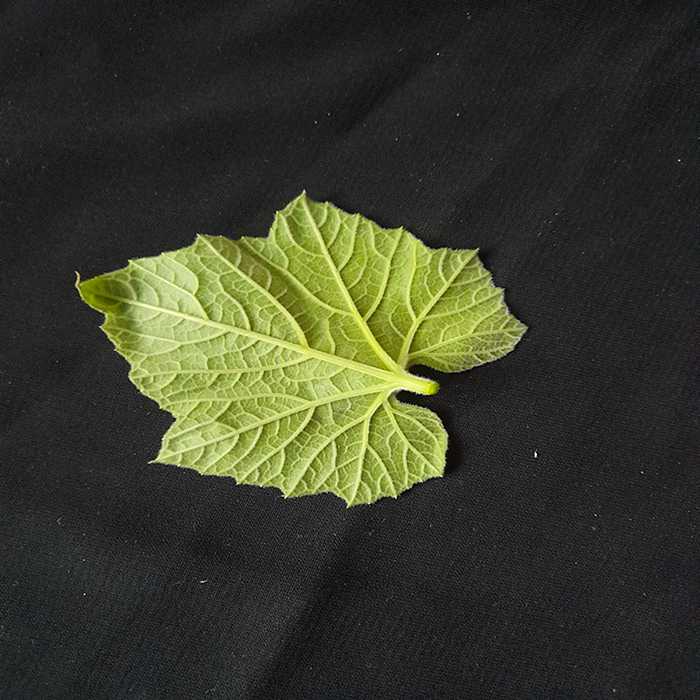
Plant: Bottle gourd
Label: Fresh leaf